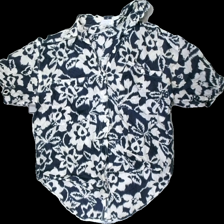
View: front
Type: Shirt
Category: Ladies
Brand: Not in the list
Brand text on label: biaggini
Colors: Blue, White
Material: 100% silk
Pattern: Floral print
Cut: Regular
Season: All
Stains: Major
Damage: gul krage
Damage location: top center
Damage 2 location: middle left
Damage 3 location: middle right
Price range: <50
Recommended usage: Export
Description: blommig kortärmad skjorta med gul krage